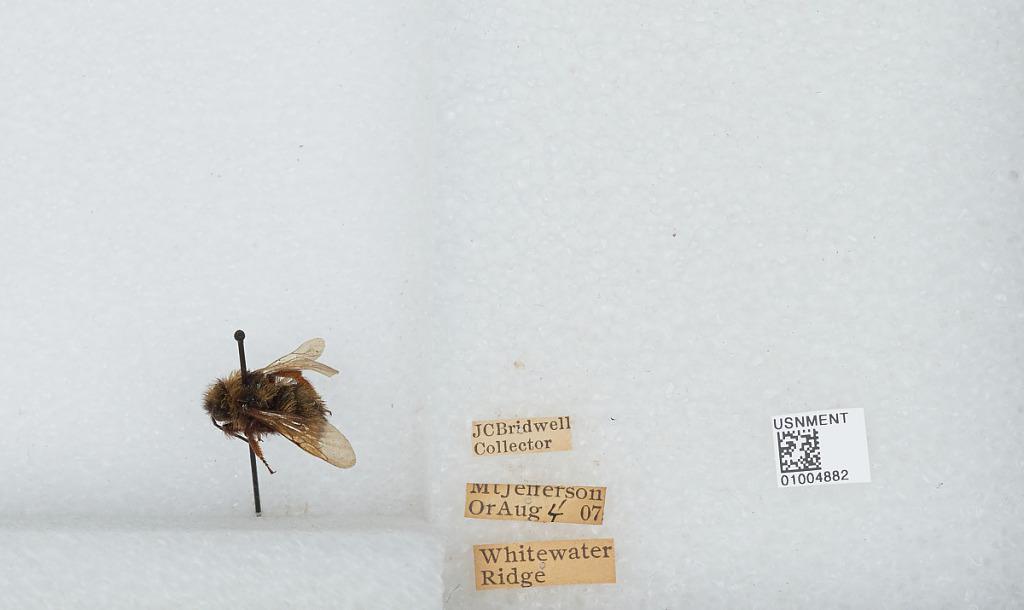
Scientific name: Bombus (Fervidobombus) fervidus fervidus (Fabricius)
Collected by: J. Bridwell
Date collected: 1907-8-4
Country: United States
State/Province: Oregon
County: Linn
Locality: Mount Jefferson, Whitewater Ridge
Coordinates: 44.6742, -121.799